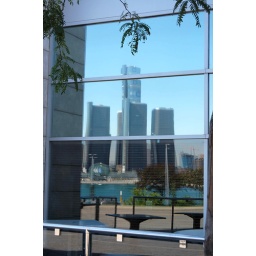
Former corporate giant reflected in a current corporate white elephant